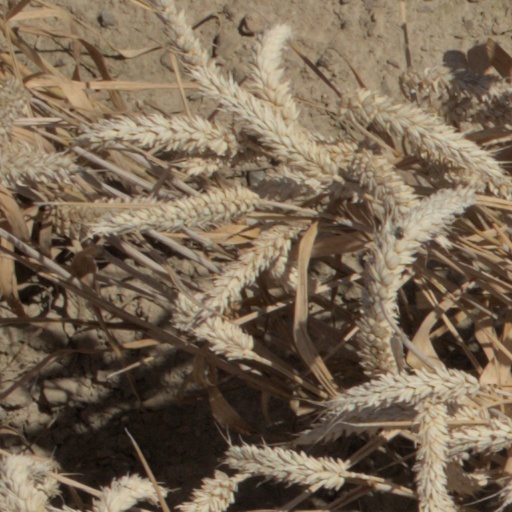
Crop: wheat